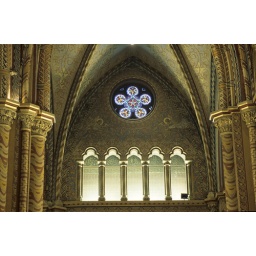
Church window from the Saint Mattias church in Budapest, Hungary